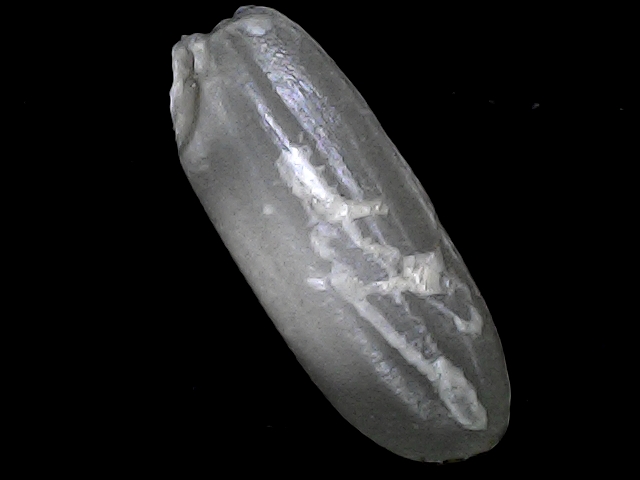
Rice variety: BRRI74